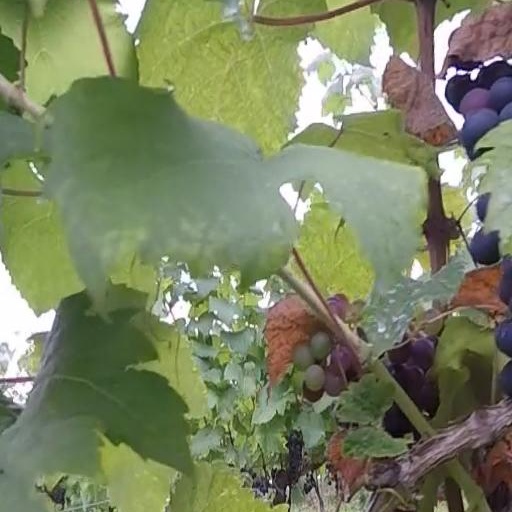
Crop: grape